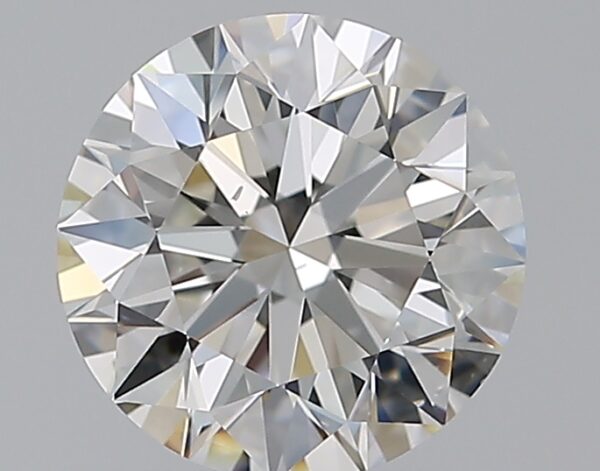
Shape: round
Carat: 1.51
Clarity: VS2
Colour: G
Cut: EX
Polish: EX
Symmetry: EX
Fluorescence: F
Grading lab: GIA
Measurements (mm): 7.28 x 7.33 x 4.55